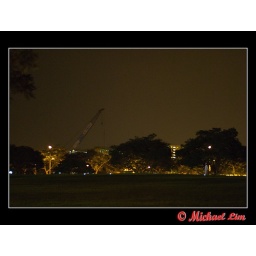
Young muslim boy walking across the field in the night.